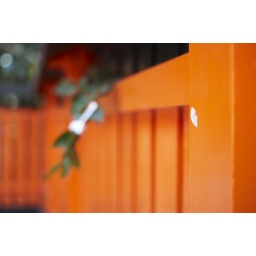
White moth with white 'gohei' (sacred white ornament signifying purity) at Shinto shrine in Kyoto